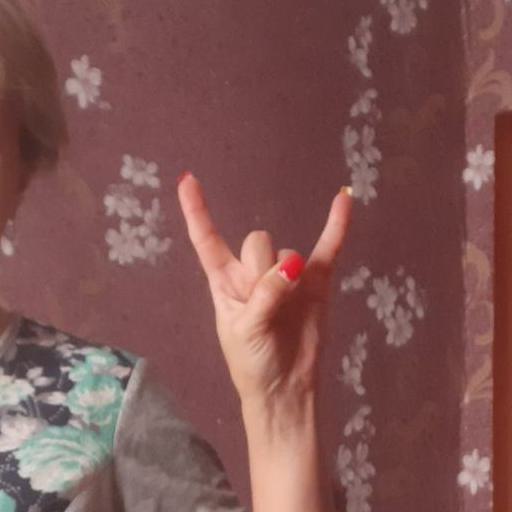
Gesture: rock